History of rail transport in Finland

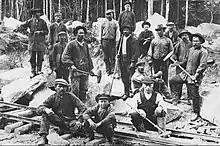
Jyväskylä–Pieksämäki railway under construction in (1918)

After connections from Helsinki to Hämeenlinna and St. Petersburg had been made connections to Finland's great cities of Turku (Swedish "Åbo") and Tampere (Swedish "Tammerfors") were next to get state approval. In 1874 lines were commissioned connecting Hämeenlinna to Tampere (via Toijala), and Toijala to Turku which were open by 1876, extending the existing line from Helsinki to Hämeenlinna north and west, and making Toijala railway station a major junction.